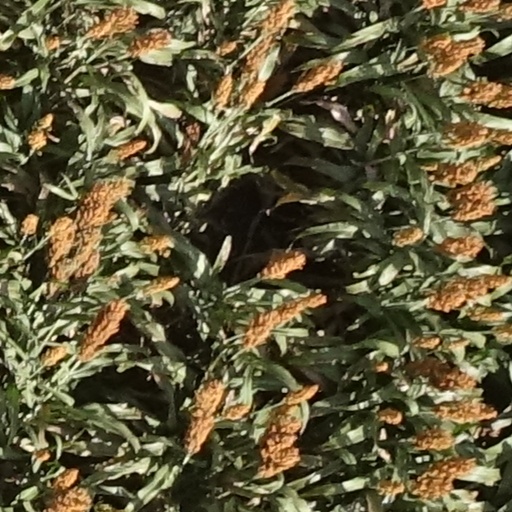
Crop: sorghum